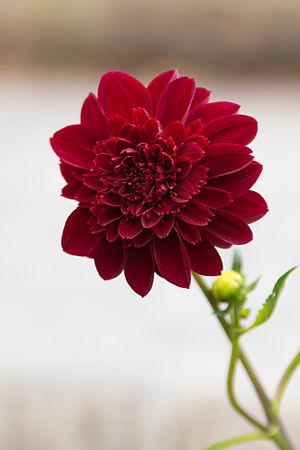
Dahlia pinnata (Dahlia commun) au jardin botanique de Lyon, France.
Le Dahlia commun, Dahlia pinnata, est une plante ornementale de la famille des Astéracées originaire d'Amérique.